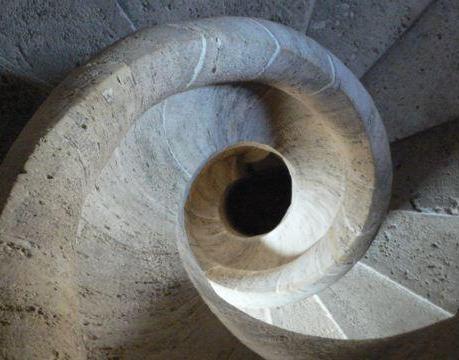
Texture: spiralled